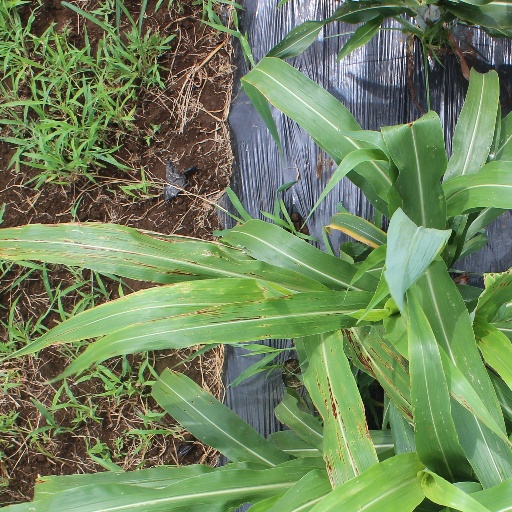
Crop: sorghum